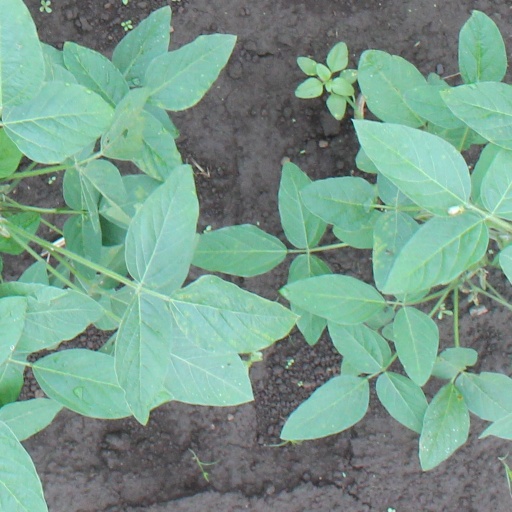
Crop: soybean